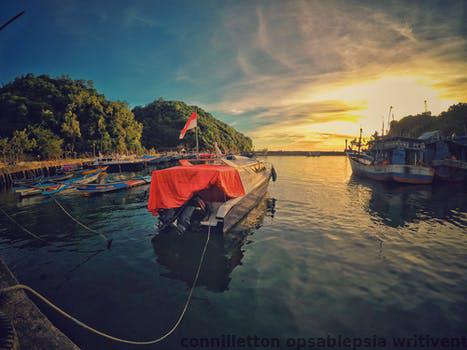
Label: Watermark